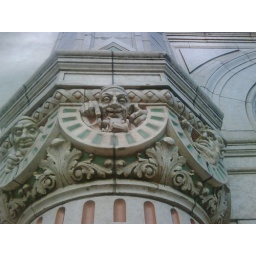
Faces on the columns in front of the SF School building on Van Ness